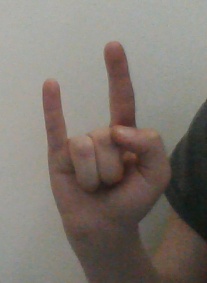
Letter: la